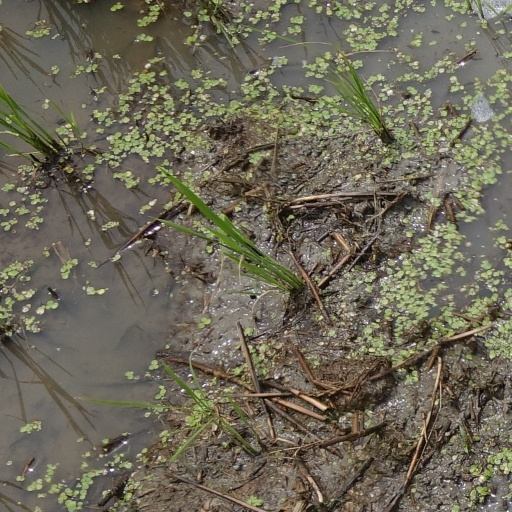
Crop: rice